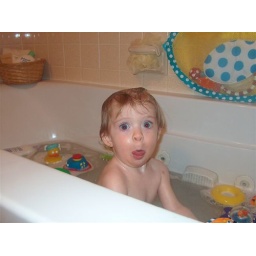
Gramma got this one of monkey makin faces in the bathtub